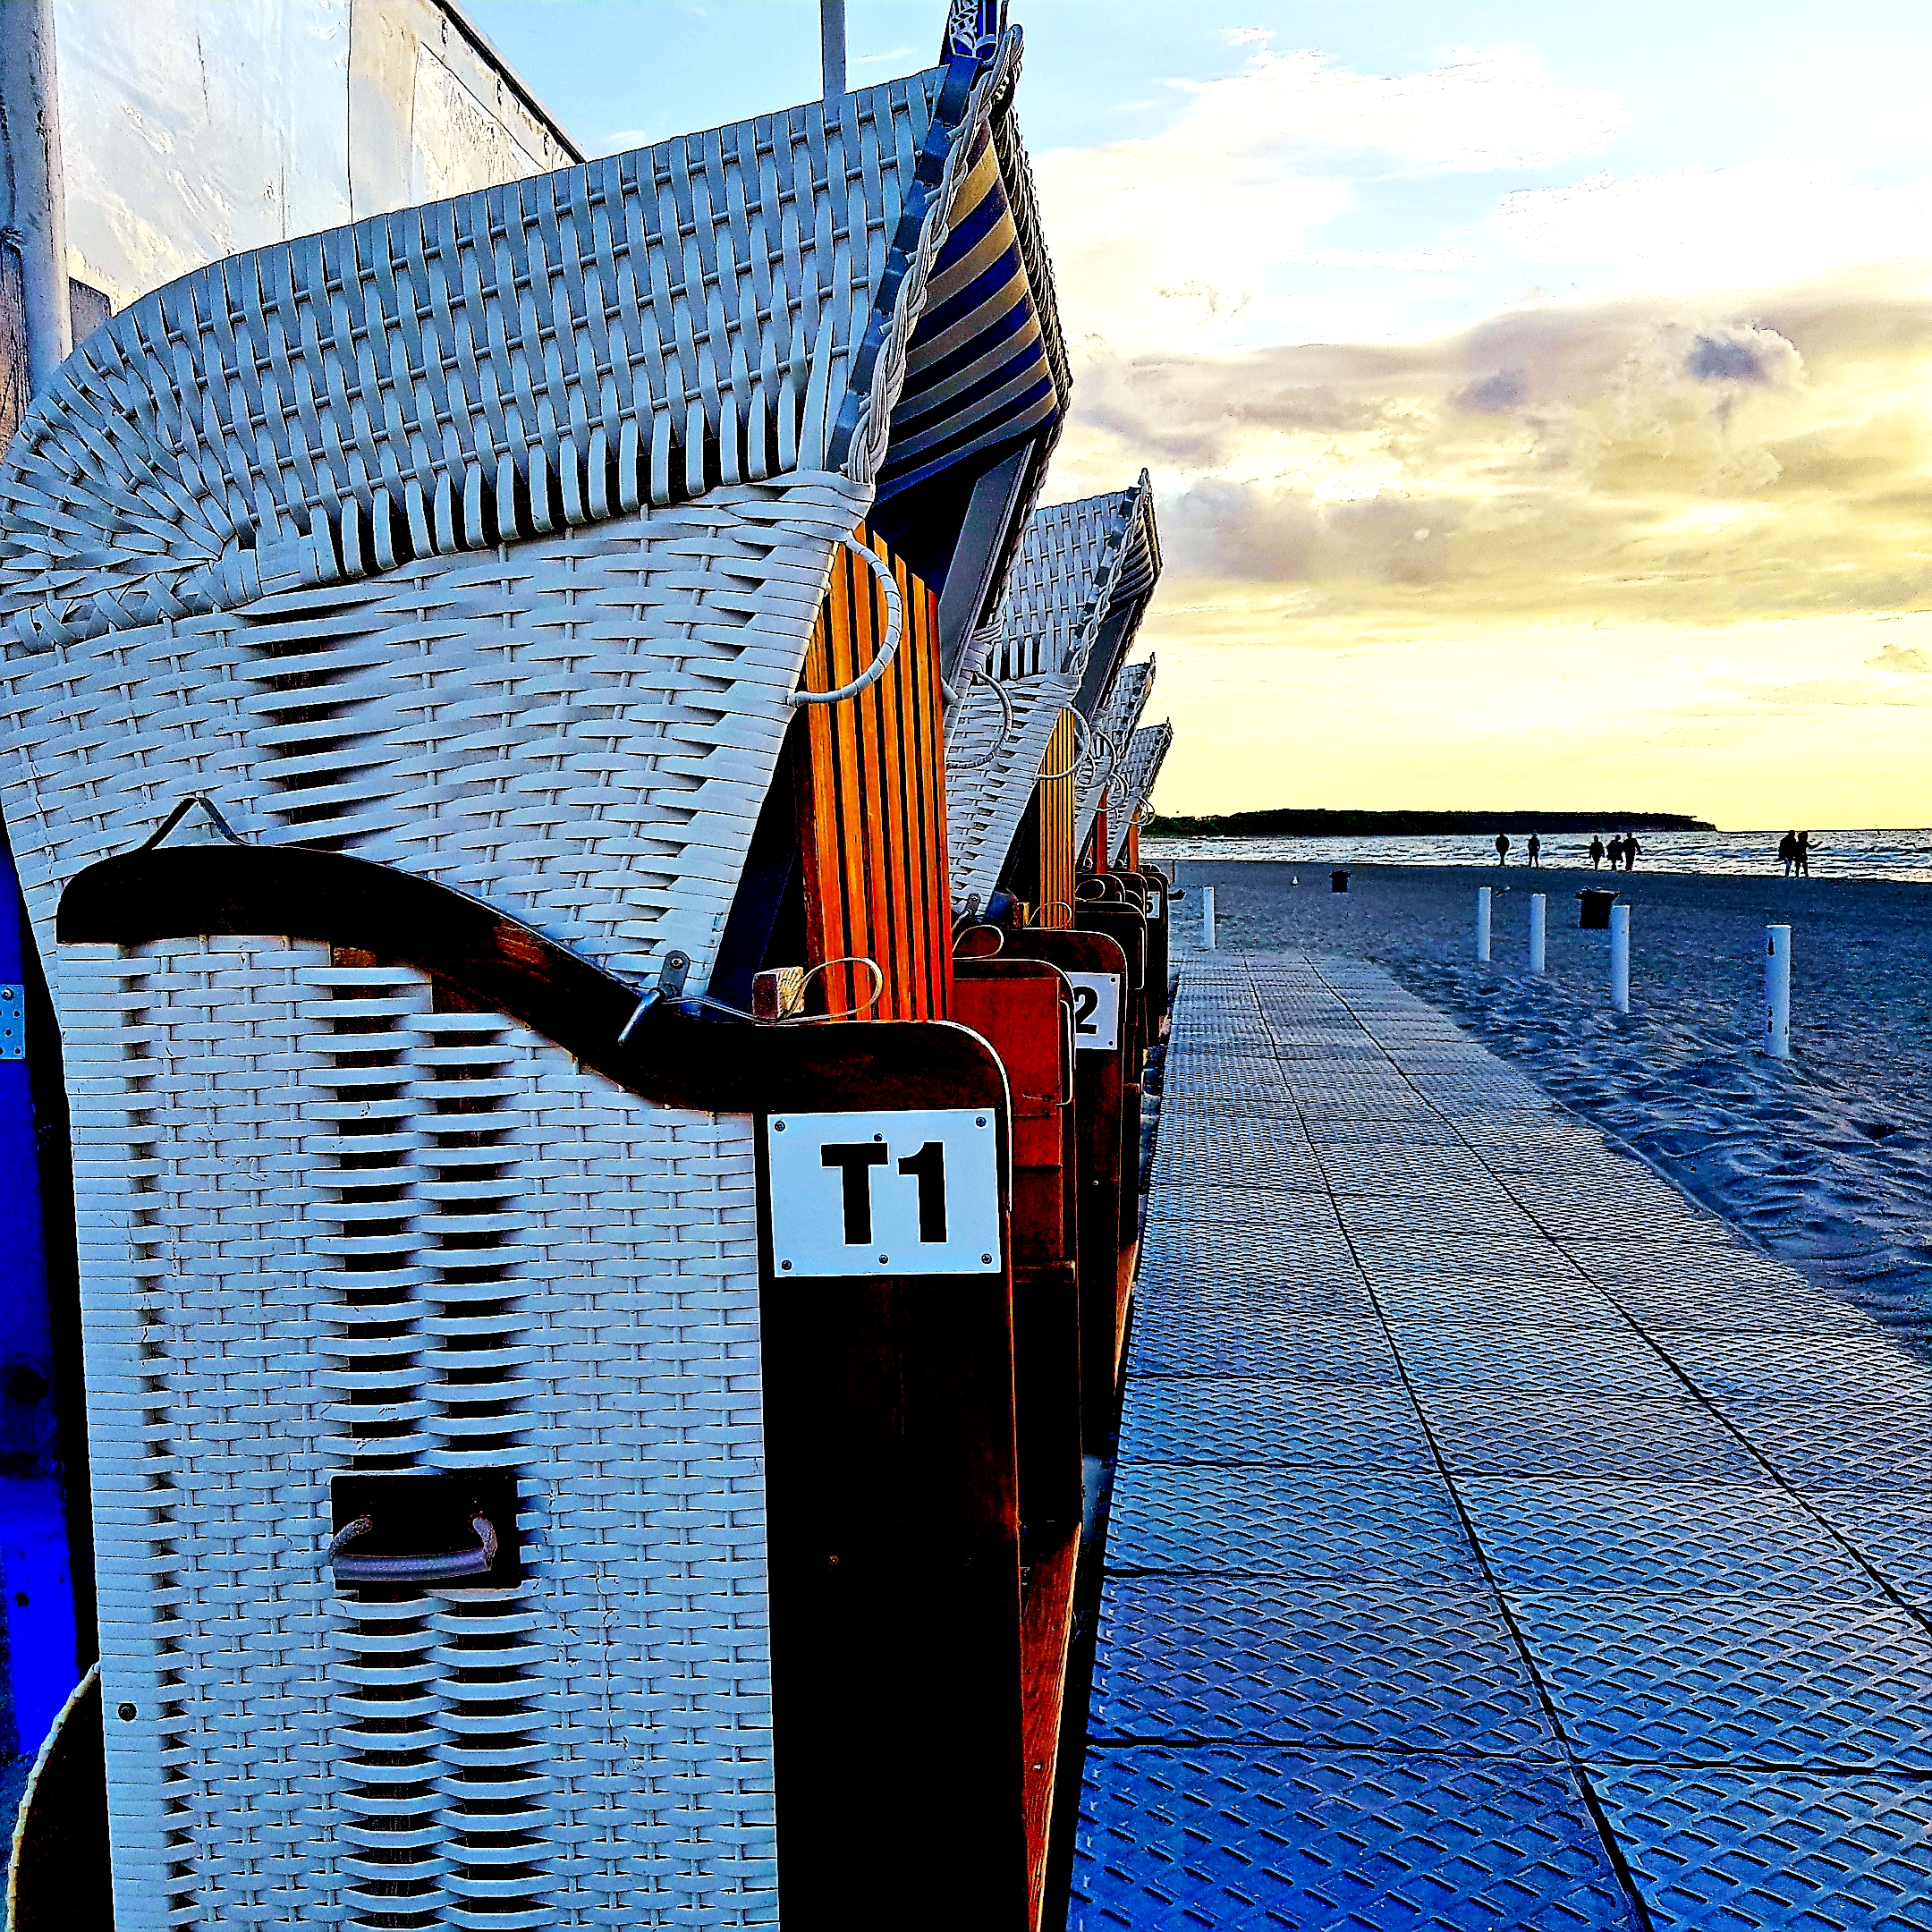
sun, beach, chair, sea, blue, architecture, water, sky, art, facade, vacation, world, city